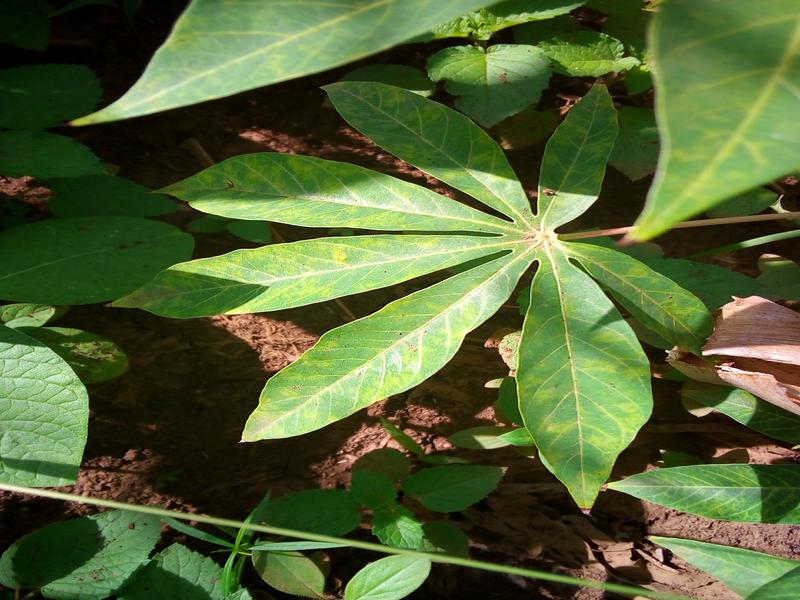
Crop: cassava
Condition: brown_streak_disease